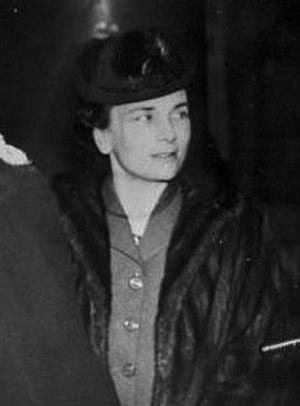
La famille royale britannique regroupe les personnes liées de près à la monarchie britannique. Il n'y a pas de définition stricte de qui est membre, ou de qui n'est pas membre de la famille royale, et différentes listes de membres peuvent être établies, selon l’événement. Il existe cependant deux listes principales :